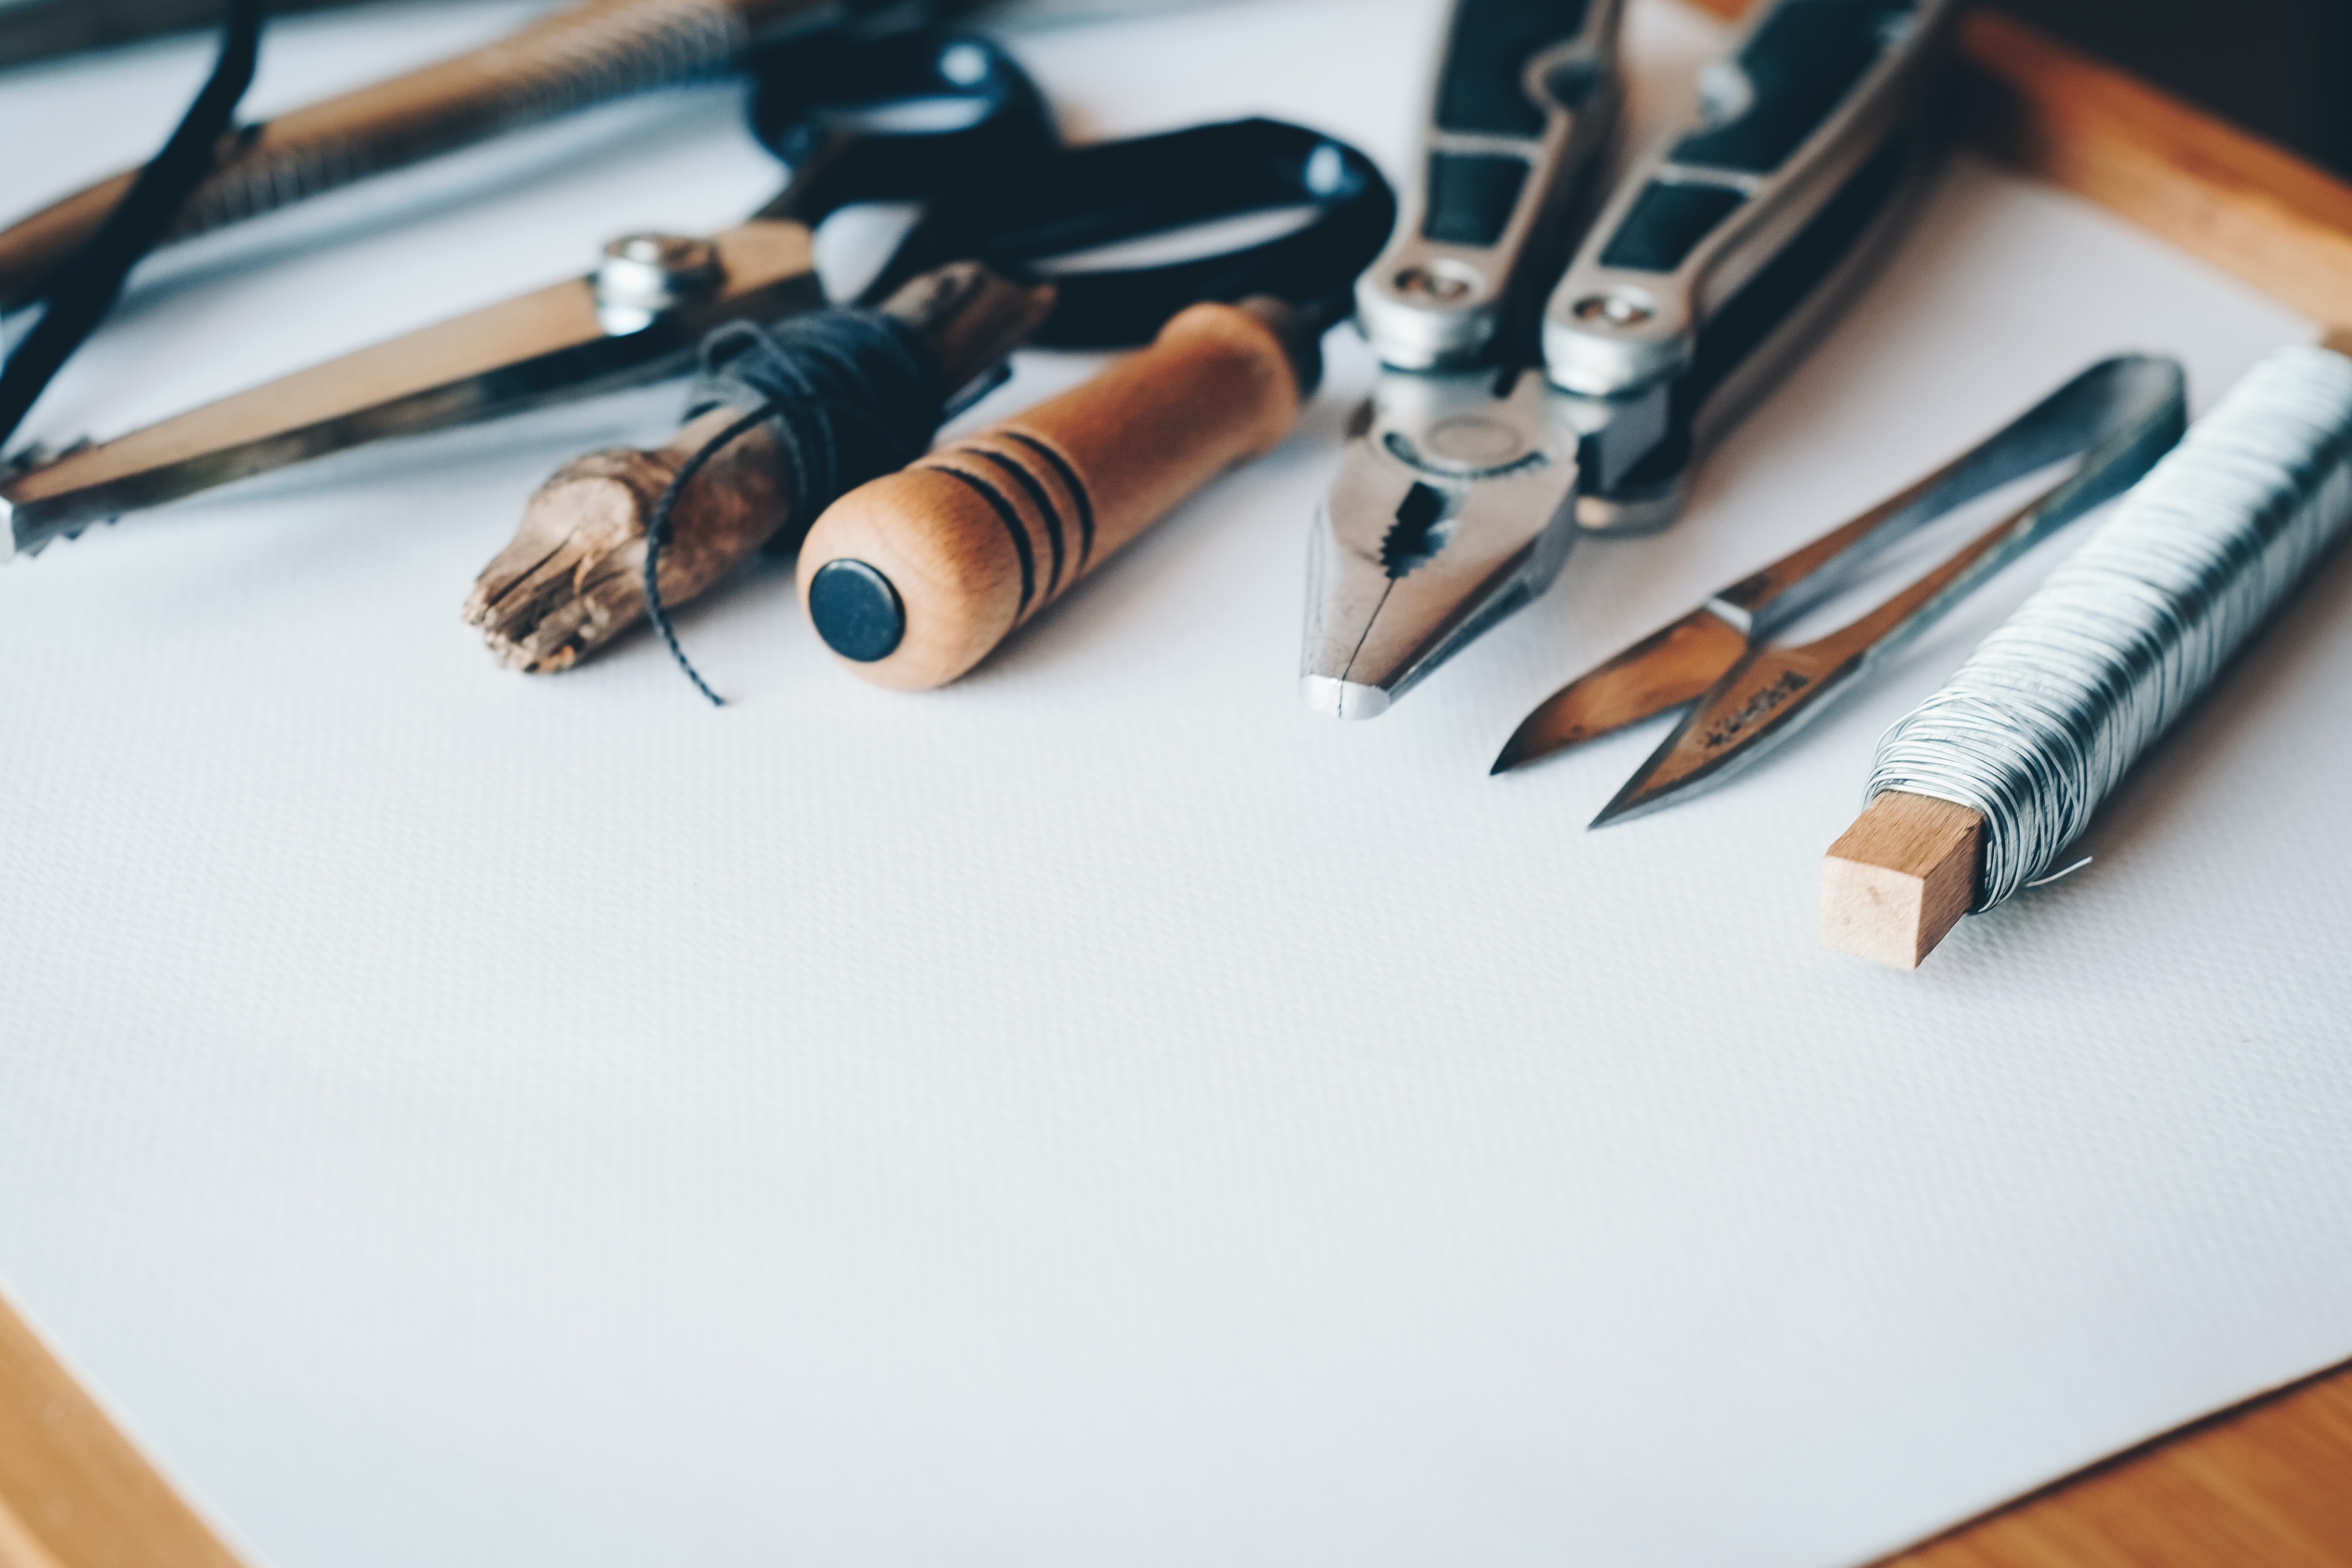
writing, work, hand, creative, wood, white, home, tool, workshop, repair, equipment, studio, craft, paper, skill, making, blank, art, background, creativity, tools, handmade, craftsman, diy, manual, handcraft, hobby, workplace, scissors, mockup, ideas, creativeness